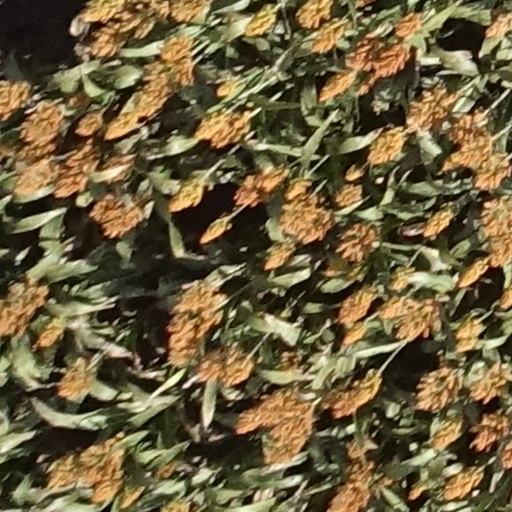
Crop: sorghum